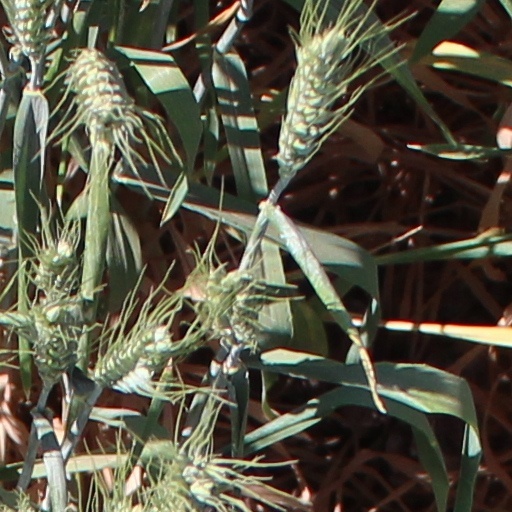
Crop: wheat